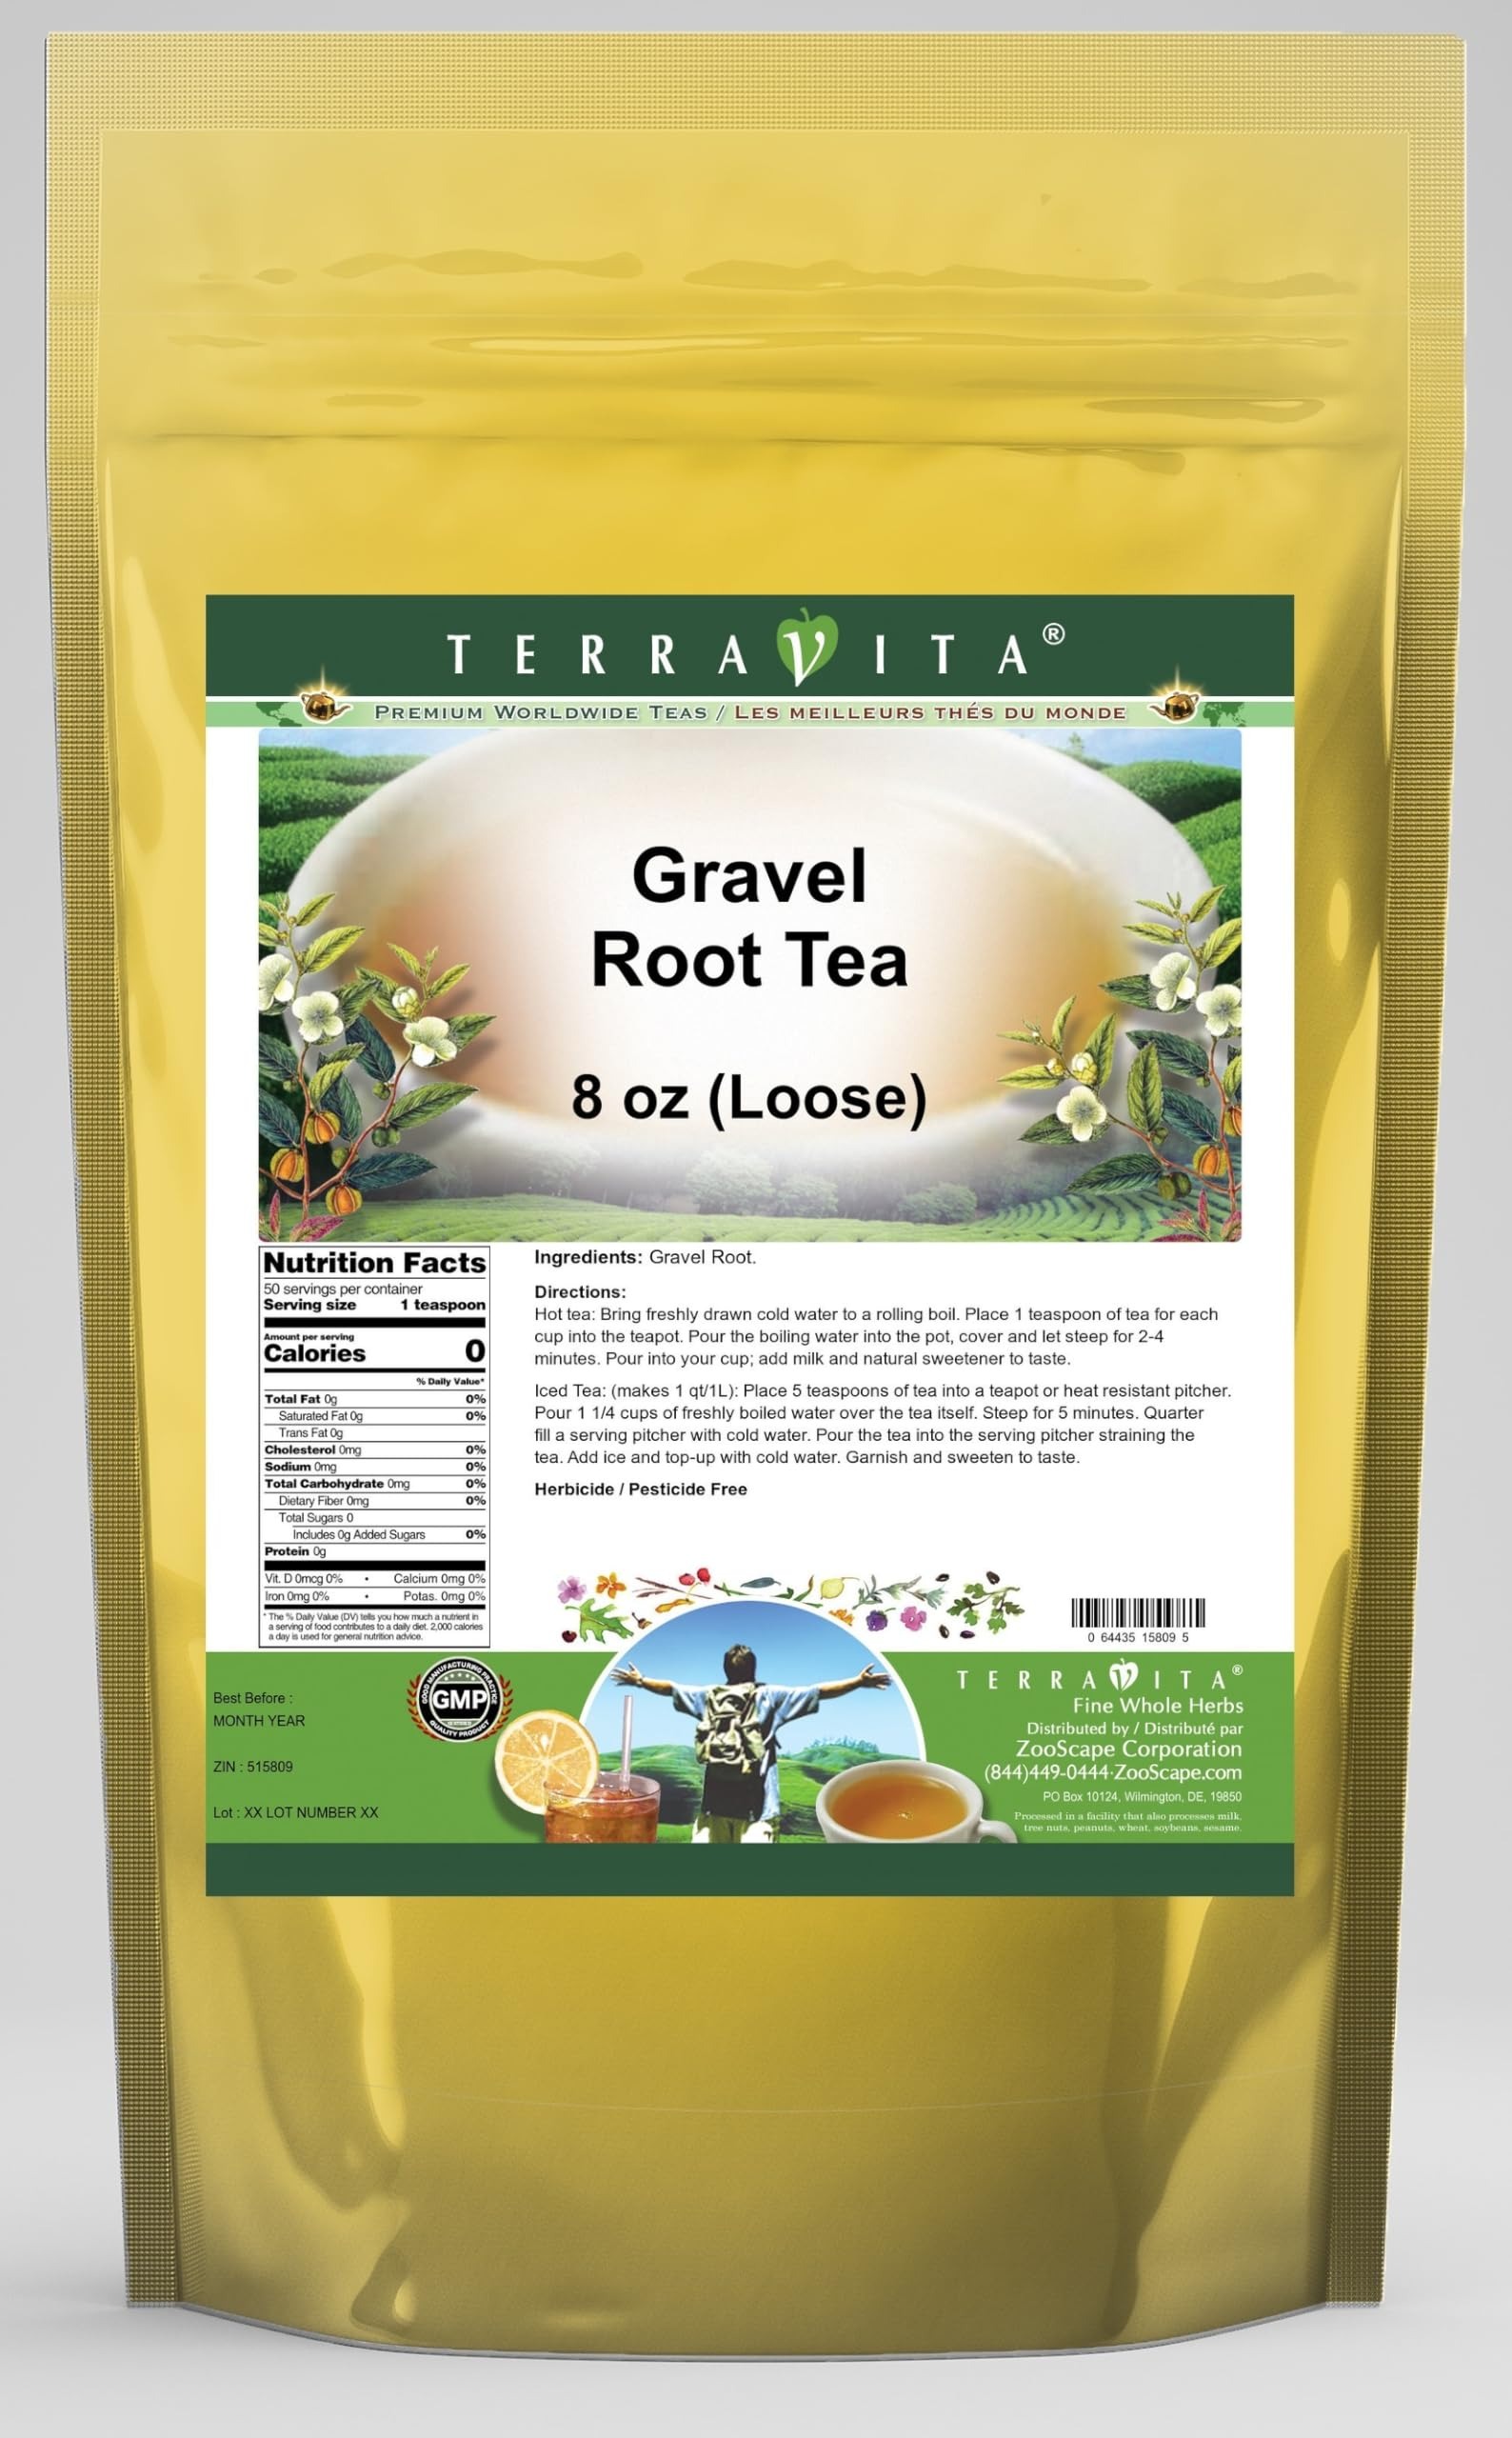
Item Name: Gravel Root Tea (Loose) (8 oz, ZIN: 515809) - 2 Pack
Bullet Point 1: Gravel Root Tea (Loose) (8 oz, ZIN: 515809)
Bullet Point 2: No fillers.
Bullet Point 3: Manufacturer: TerraVita
Bullet Point 4: Size: 8 oz
Bullet Point 5: Loose Leaf Herbal Tea - Packed in a convenient upright pouch!
Product Description: Gravel Root Tea (Loose) (8 oz, ZIN: 515809)<BR><BR>Packaged in the United States in a GMP certified facility (Good Manufacturing Practice).<BR><BR>No fillers.<BR><BR>Manufacturer: TerraVita<BR><BR>Size: 8 oz<BR><BR>Loose Leaf Herbal Tea - Packed in a convenient upright pouch!<BR><BR>Ingredients: Gravel Root
Value: 16.0
Unit: Ounce

Price: 80.42